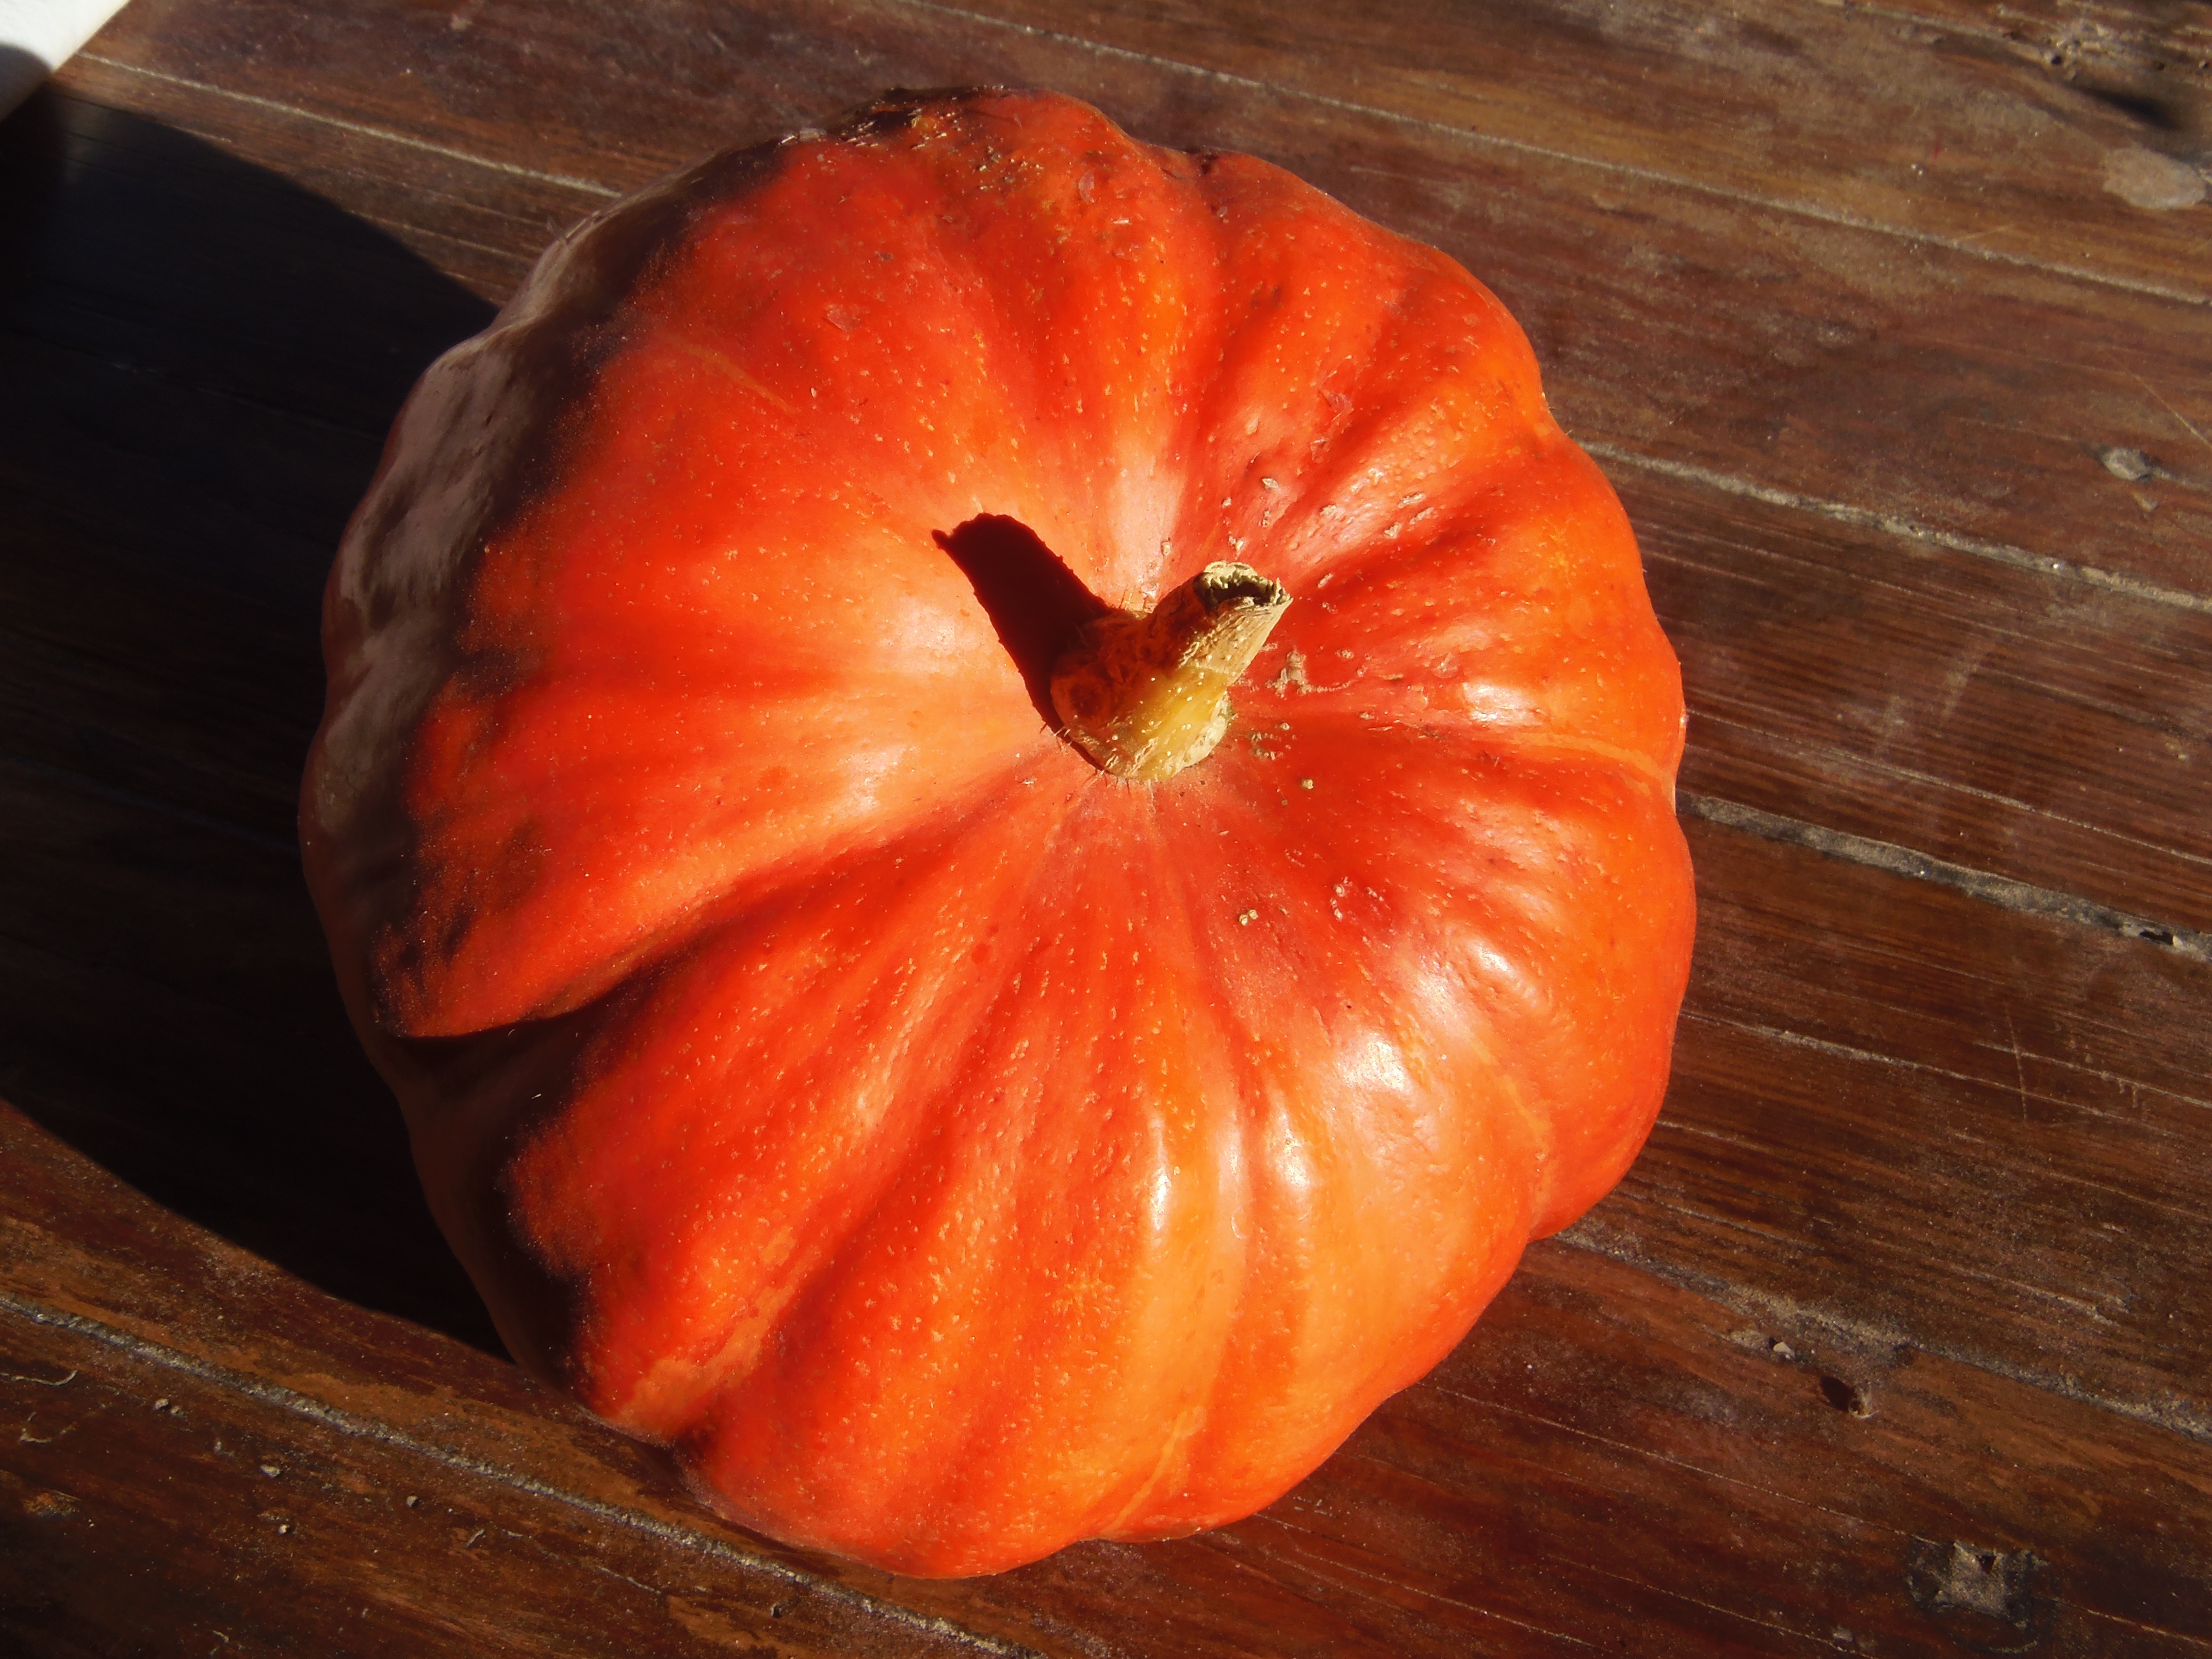
light, plant, sun, fruit, flower, food, produce, vegetable, pumpkin, gourd, tomato, calabaza, carving, diospyros, cucurbita, macro photography, flowering plant, winter squash, land plant